Newtown–Stephensburg Historic District

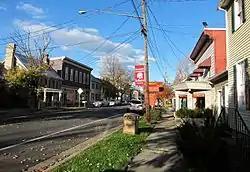
5300 block of Main Street

The Newtown–Stephensburg Historic District is located in the central section of Stephens City, Virginia along U.S. Route 11 from the far northern to the far southern boundaries of the town and from just east of Green Hill Cemetery to just west of the interchange of State Route 277 and Interstate 81.